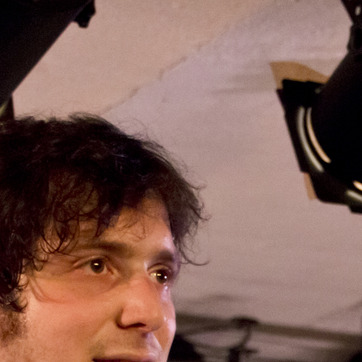
Material: hair